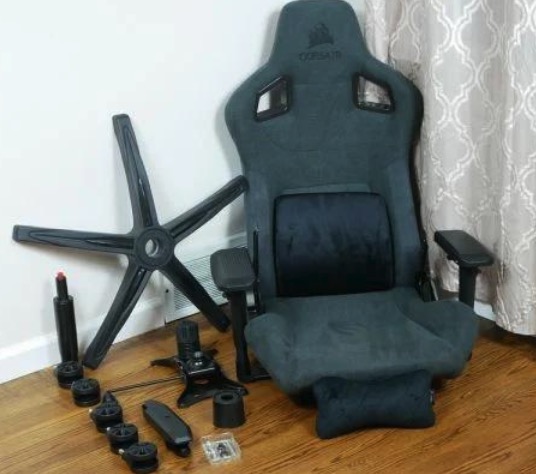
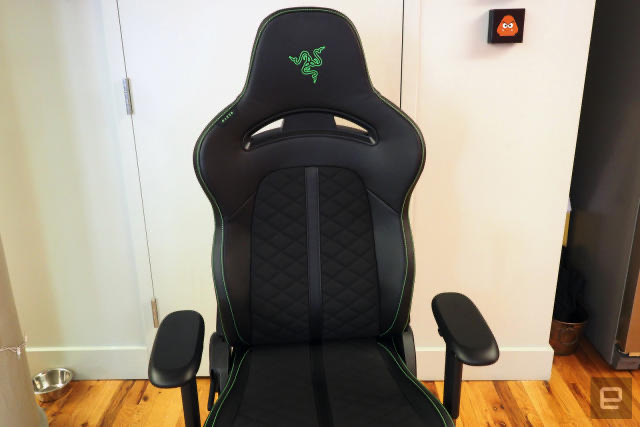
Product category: items_chair
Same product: no